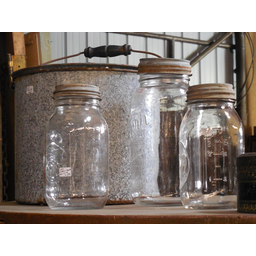
Label: glass